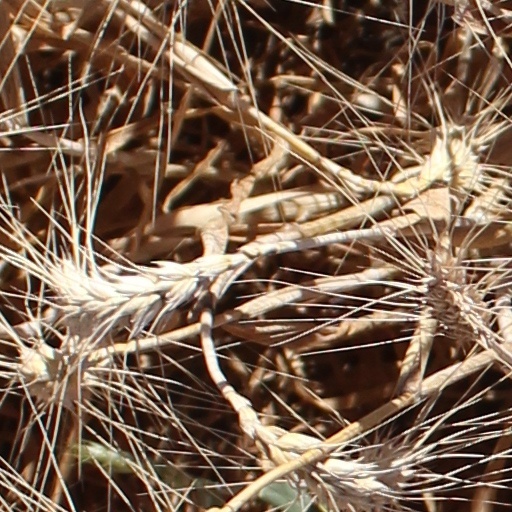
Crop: wheat